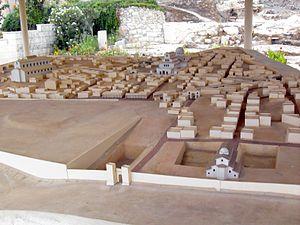
Jérusalem, Saint Pierre en Gallicante, maquette de la ville à l'époque byzantine (4e-6e siècle). Sept grandes églises sont représentées dont l'église Néa à gauche. On voit aussi très bien l'arc de triomphe romain baptisé ""arc de l'ecce homo""."